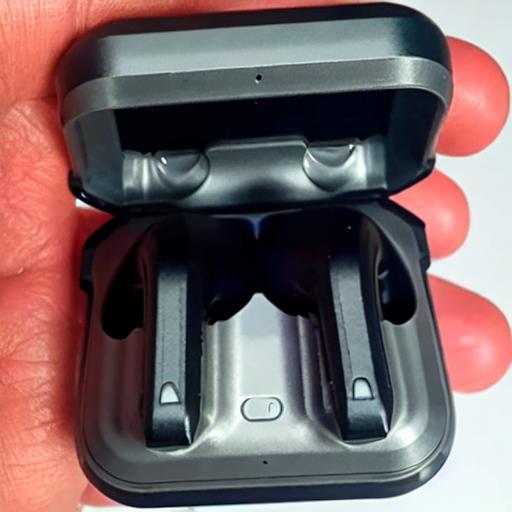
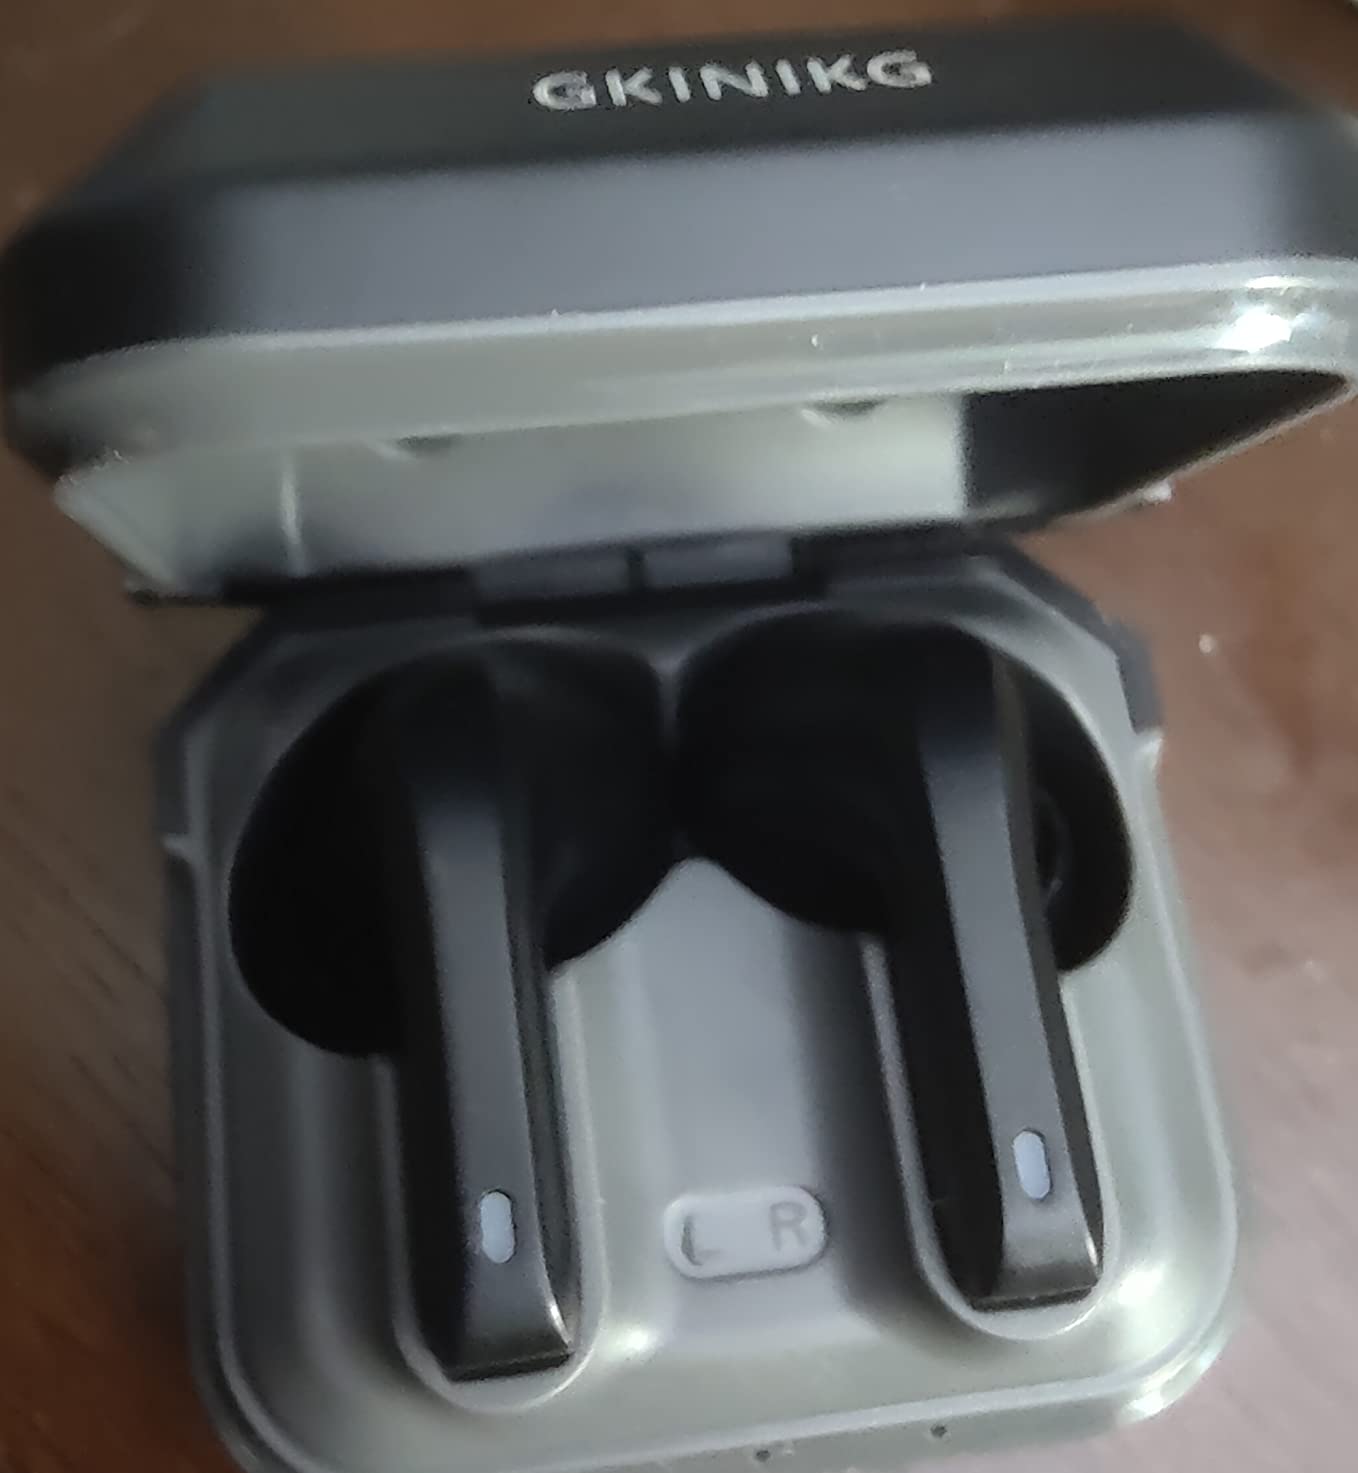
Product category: earbuds
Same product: no